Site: brandenburg
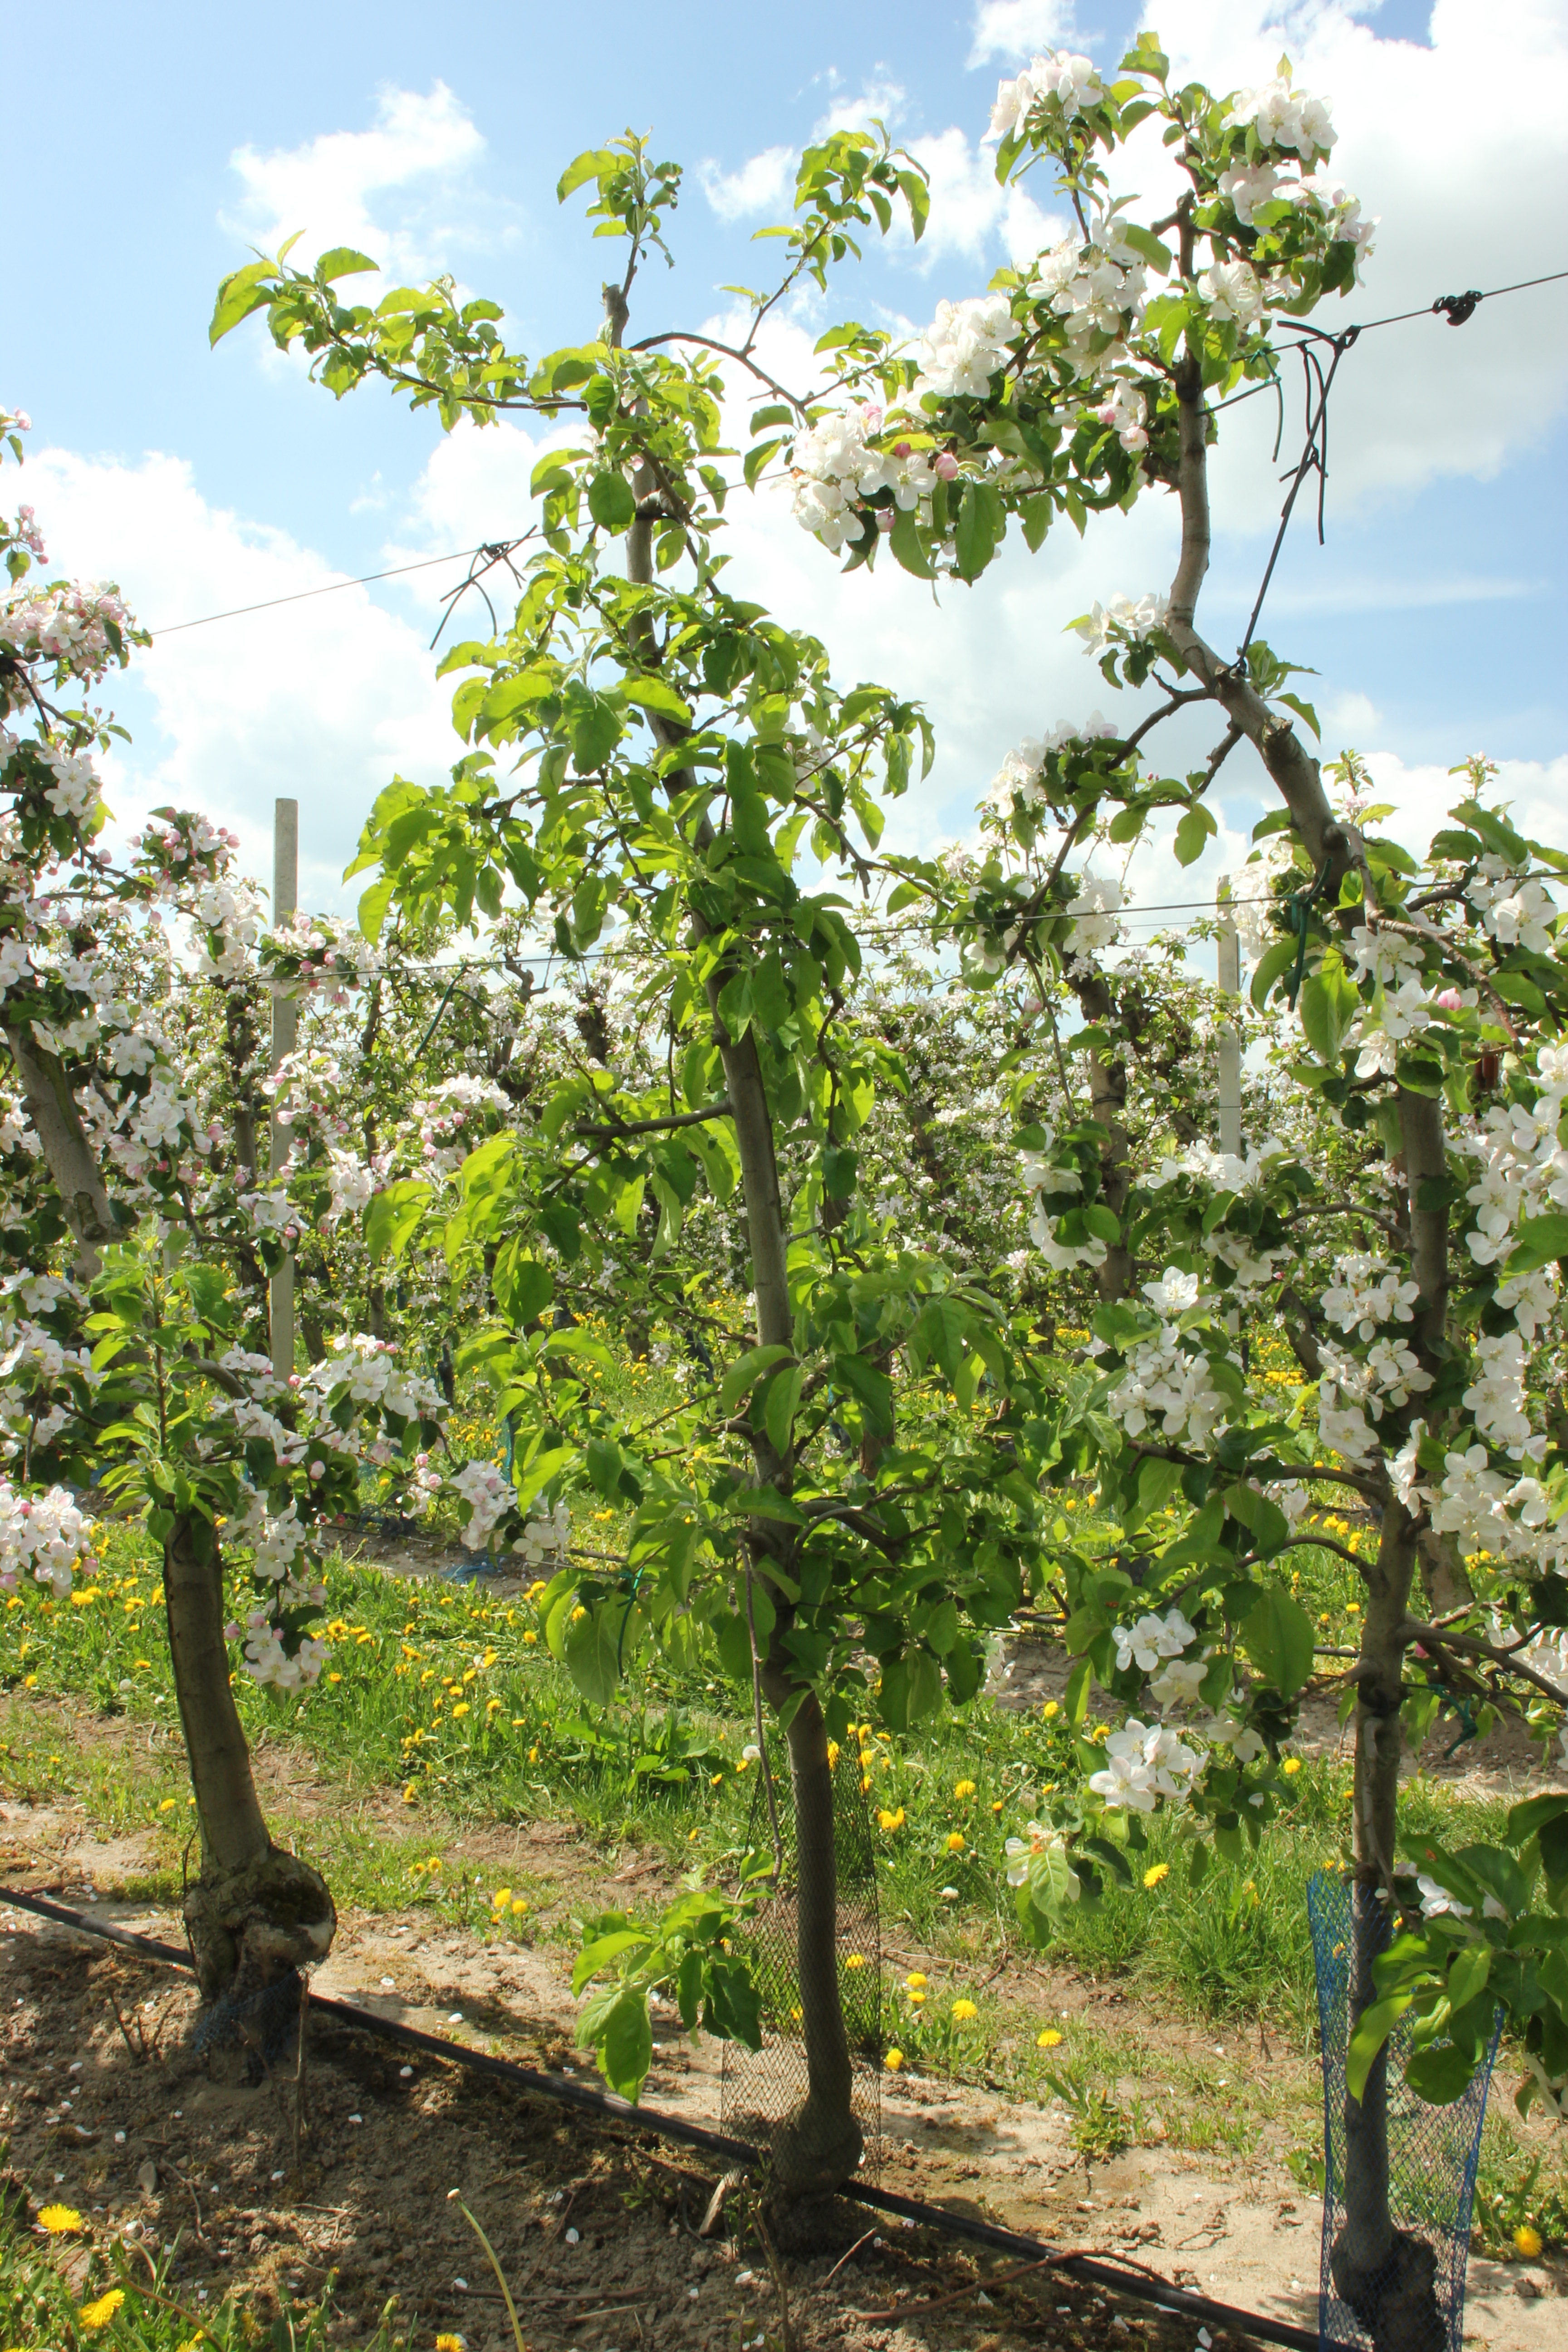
Growth stage (BBCH 65): Flowering